Kildare GAA

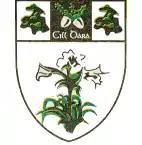
The old Kildare GAA crest, showing oak trees, acorns and lily flower was replaced by the current crest in 2005.

The Kildare crest had a serpent on it until 1993, reflecting that of Kildare County Council, itself based on the crest for the town of Naas. When Kildare County Council had the Heraldic Office of Ireland create a proper crest in 1991, and with Kildare fans regarding the serpent as a bad omen, the Kildare Supporters' Club requested a new one for their county teams; this featured acorns above a bunch of lilies (the county council one differed in that it had a Brigid's cross, a harp, a horse's head and acorns). Kildare still lost in the first round of the Leinster Senior Football Championship (SFC) for three years afterwards, from 1994 until 1996.